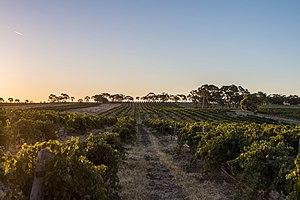
Vignoble de la Barossa Valley
Le vignoble de la Barossa Valley est une des plus anciennes régions viticoles d'Australie. Il est situé en Australie Méridionale, dans la vallée de la Barossa à 56 km au Nord-Est d'Adélaïde.